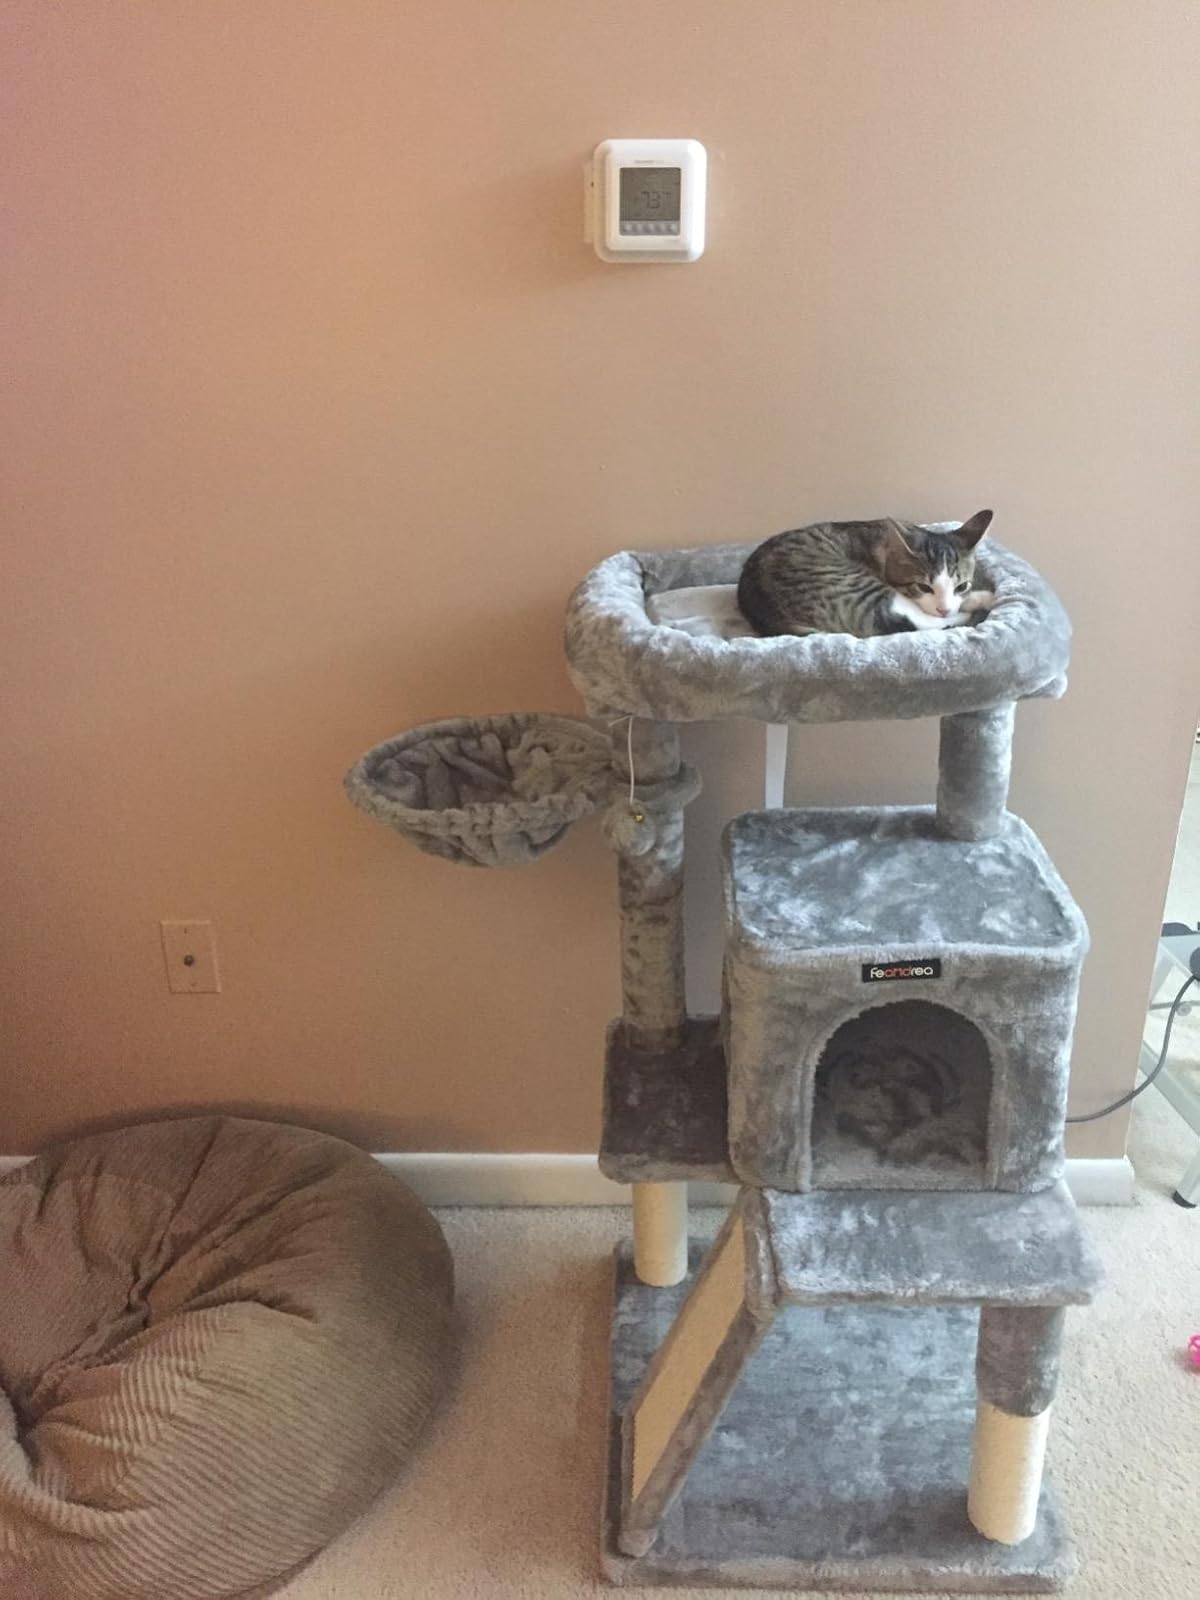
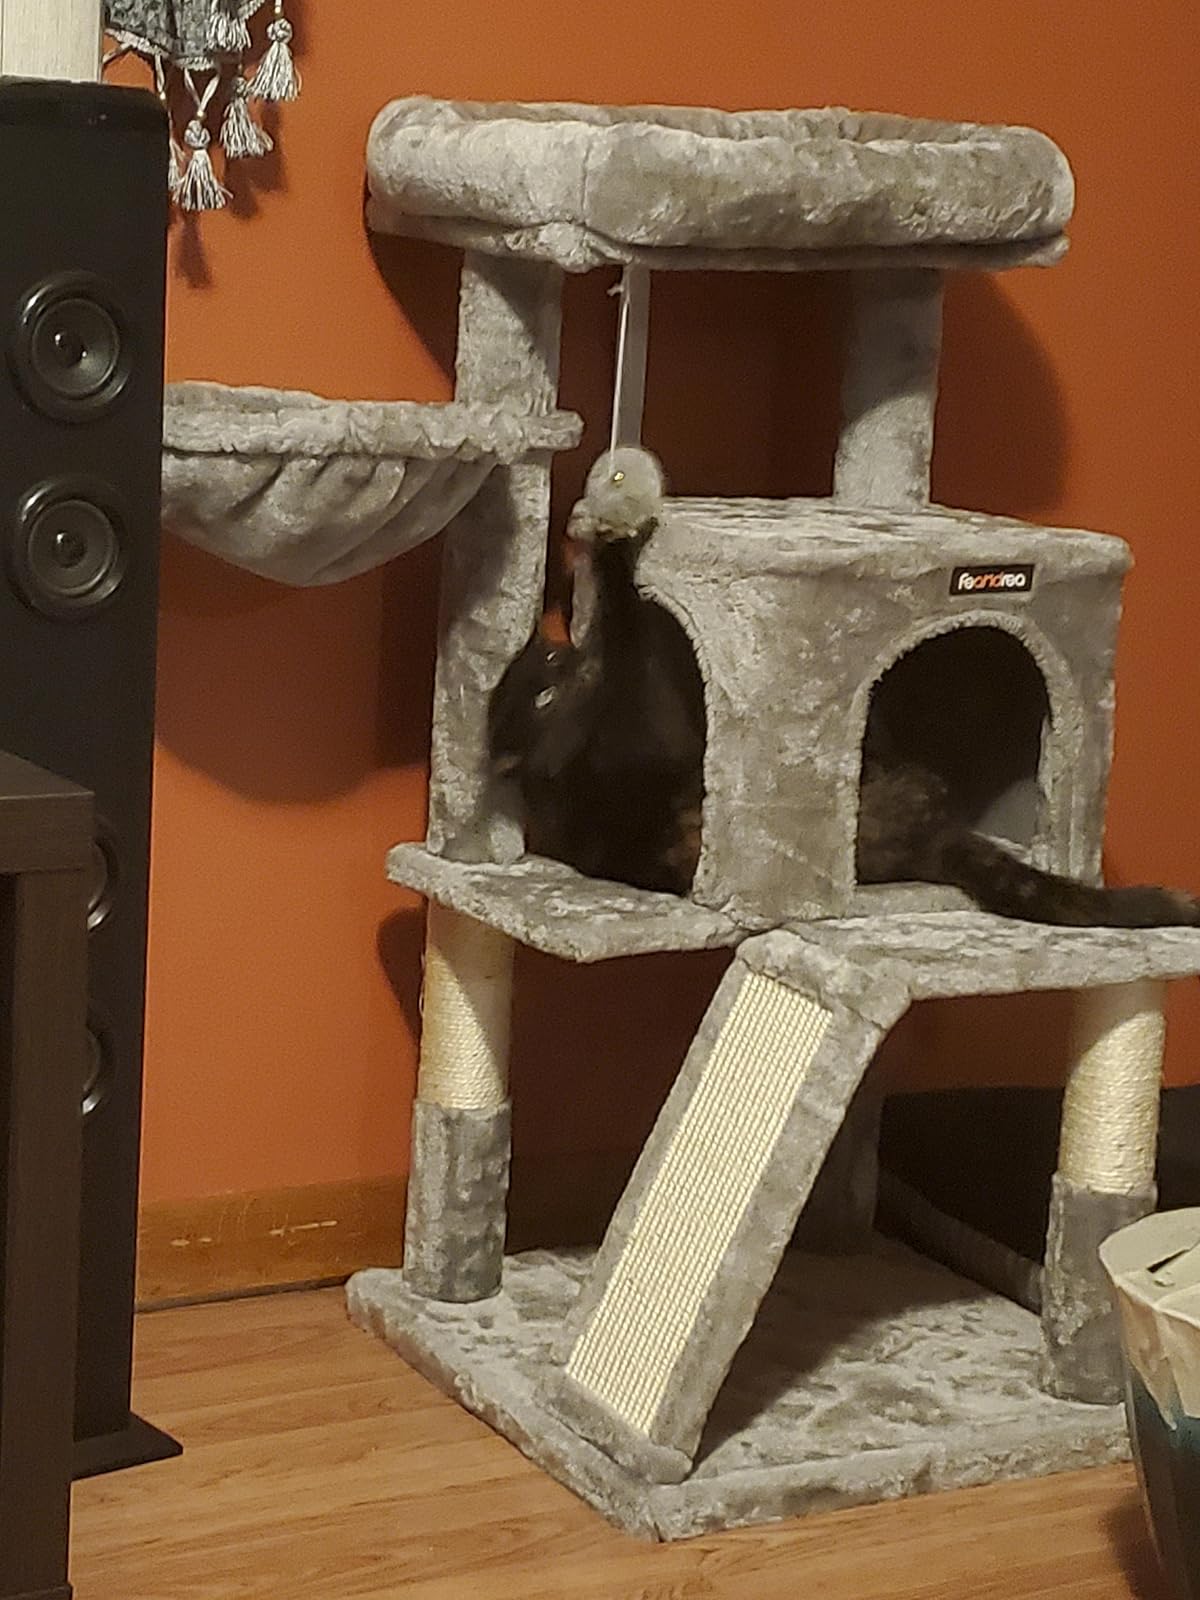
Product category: items_cat tree
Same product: yes